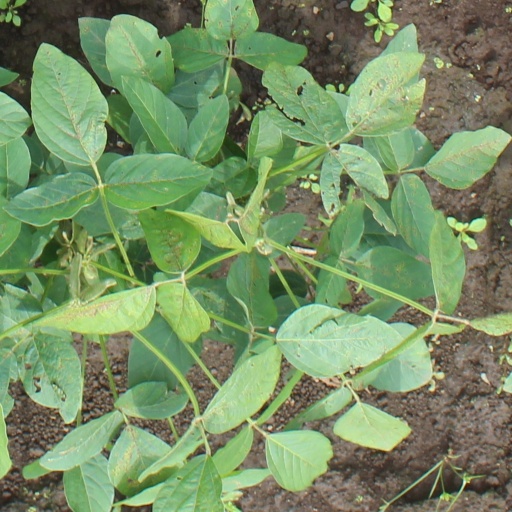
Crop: soybean